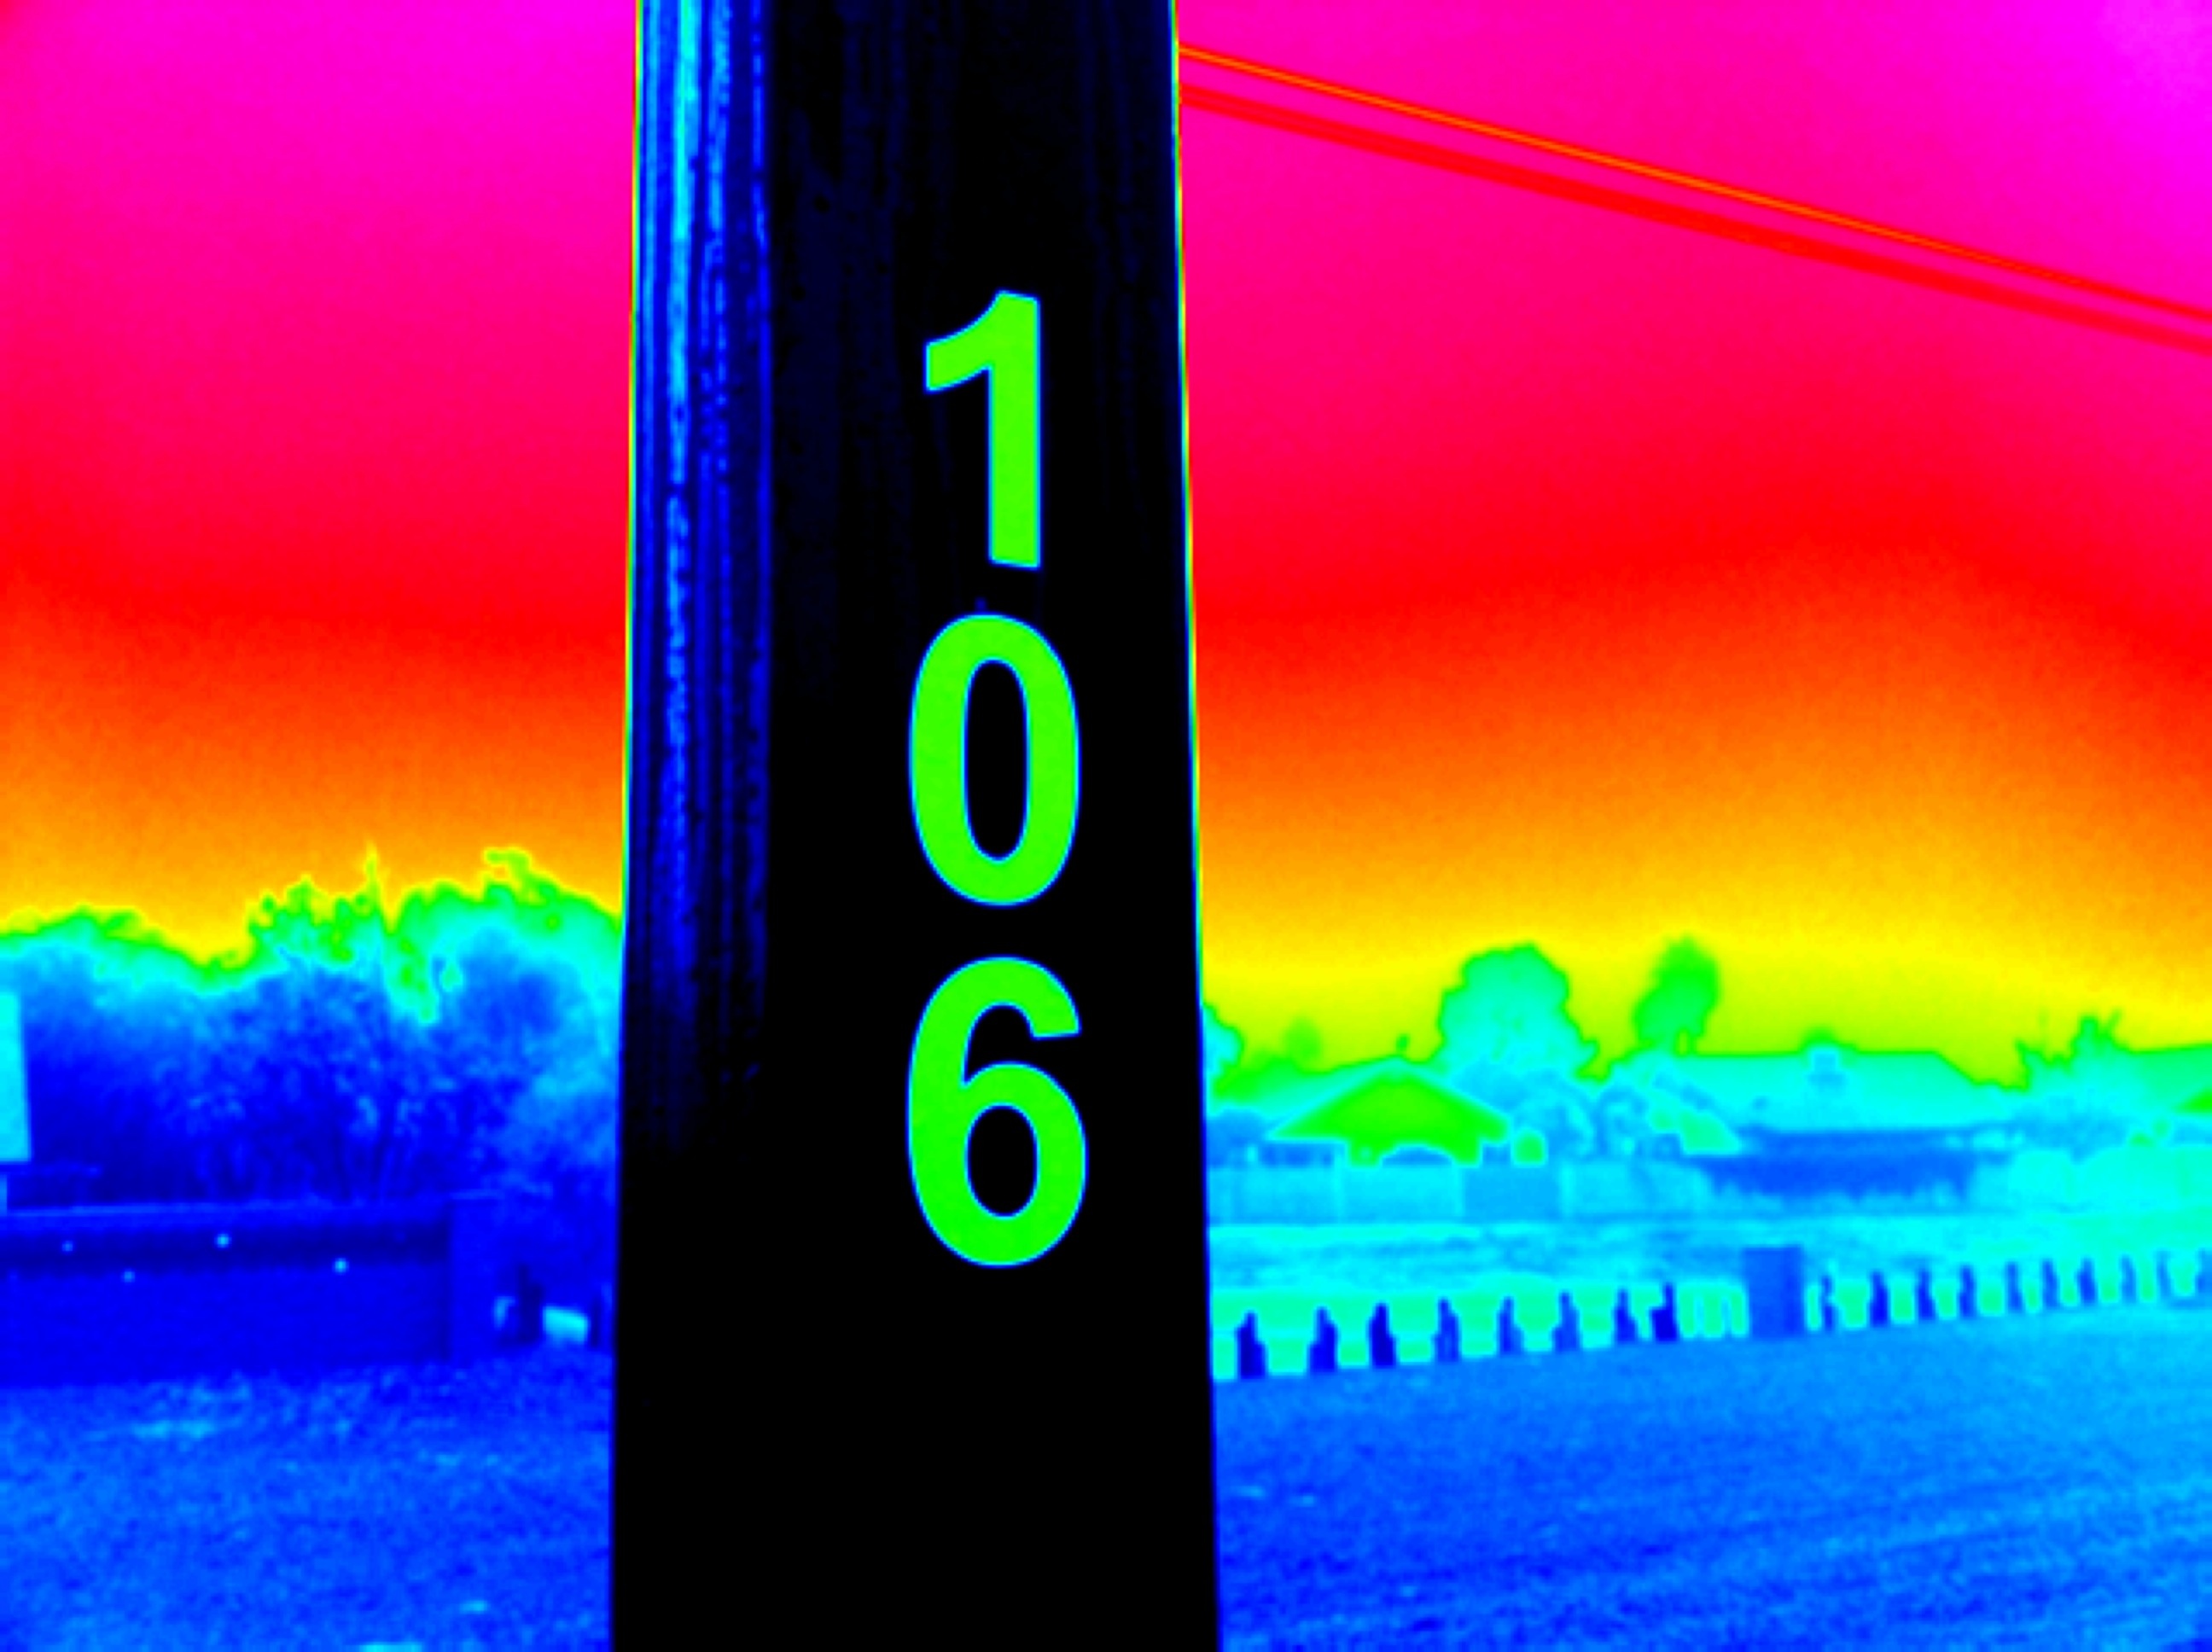
light, atmosphere, line, color, blue, signage, neon, font, shape, ds106, 106, 2010365, screenshot, atmosphere of earth, computer wallpaper